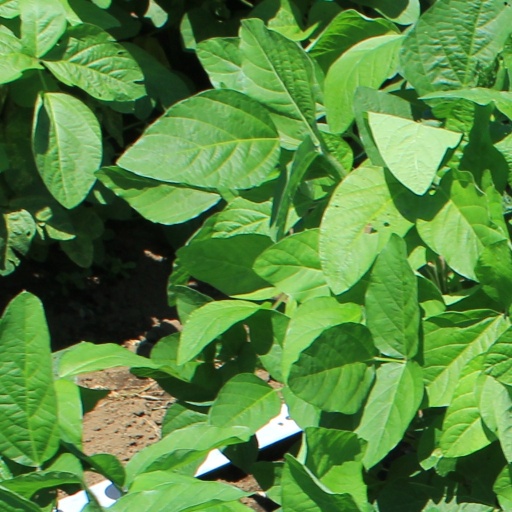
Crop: soybean